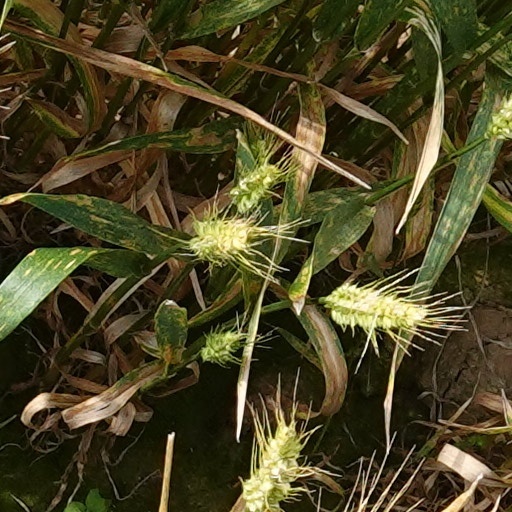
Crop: wheat